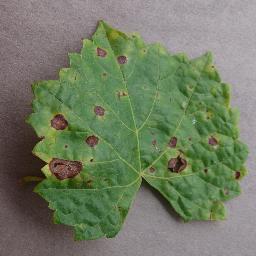
Label: Grape___Black_rot